Dangarsleigh War Memorial

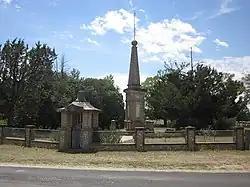
Dangarsleigh War Memorial

Dangarsleigh War Memorial is a heritage-listed World War I memorial at 755 Dangarsleigh Road, Dangarsleigh in the New England region of New South Wales, Australia. It was designed by Alfred Haroldston Perrott (Senior) and built from 1920 to 1921 by Mark Roberts. The property is owned by the Armidale Regional Council. It was added to the New South Wales State Heritage Register on 20 May 2016.